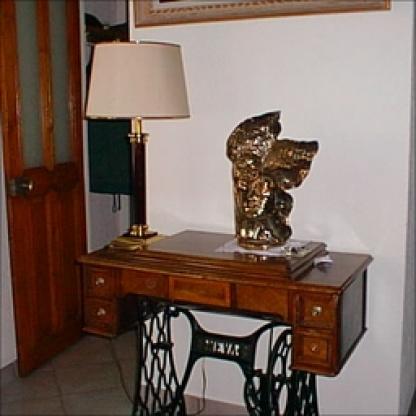
Scene: Indoor